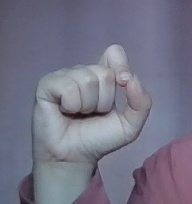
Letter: fa